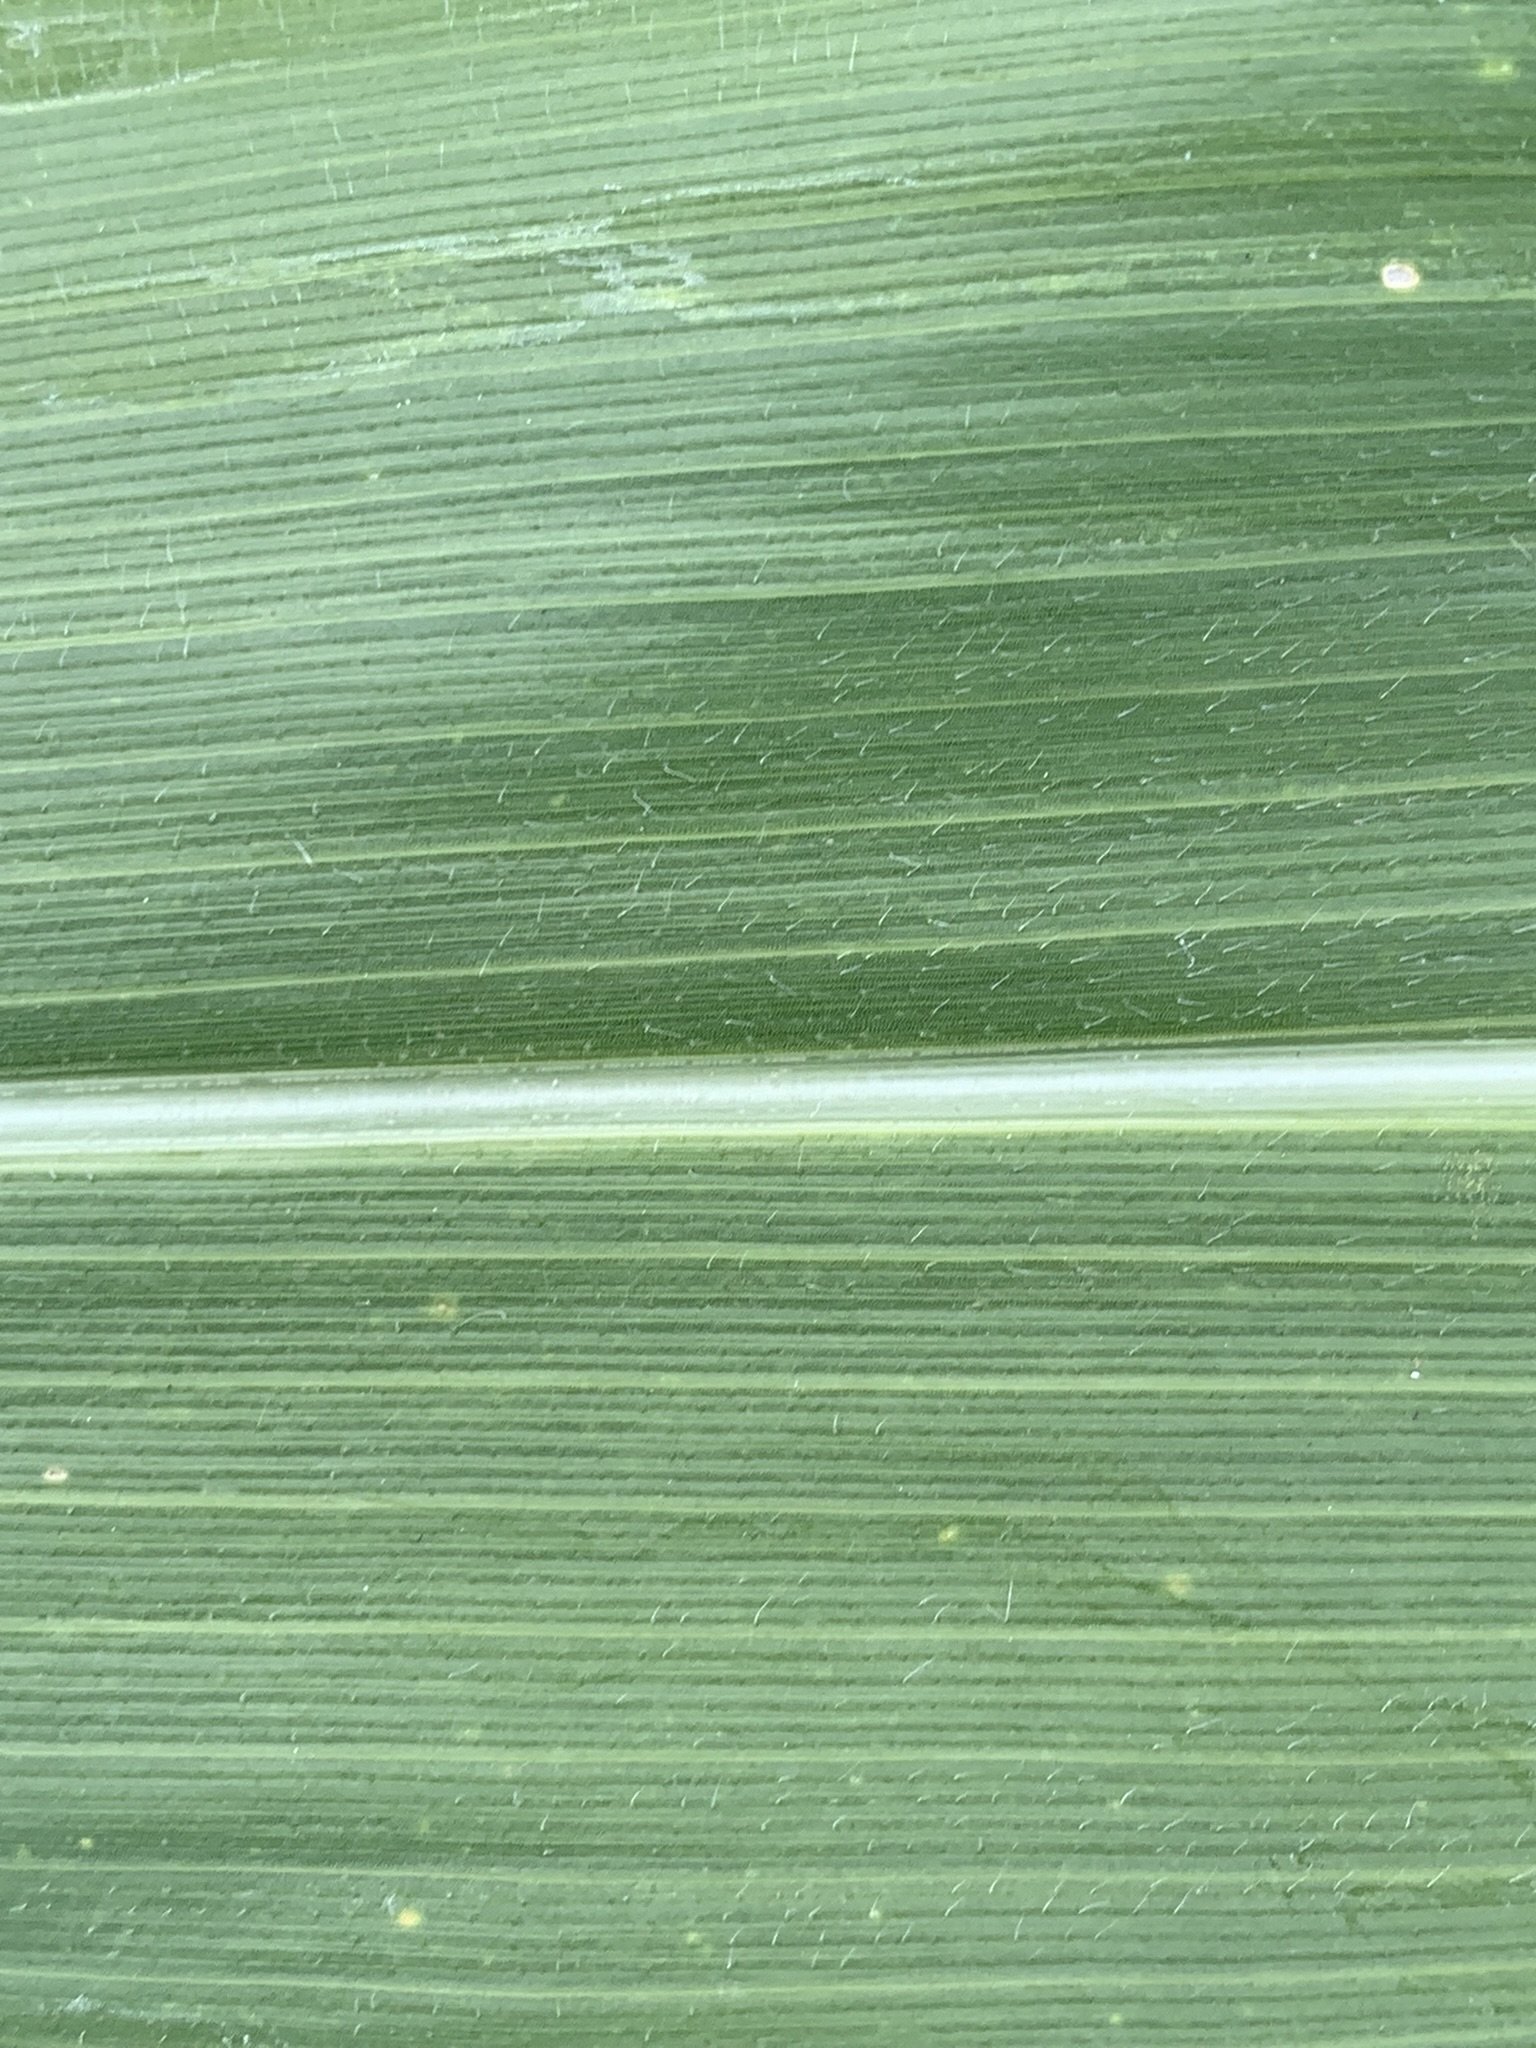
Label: Healthy